Fort Ricasoli

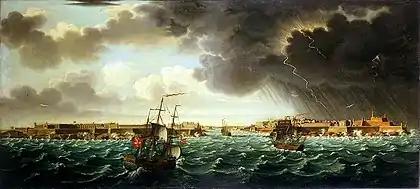
Painting showing the entrance to Malta's Grand Harbour in 1750, with Fort Ricasoli on the left and Fort Saint Elmo on the right

A small semi-circular battery which was known as "San Petronio Battery", and later as "Orsi battery", was built at Gallows' Point in 1602. On 18 January 1629, the Italian knight Alessandro Orsi financed the construction of a tower near the battery. It was officially called "Torre San Petronio", but it was commonly known as "Orsi Tower" or "Torri Teftef" by the locals. The name San Petronio was chosen during the rule of Grandmaster de Paola, and the name dell’Orso became much popular after the renovation of the battery itself apart from the building of the tower. It was also known as "Torre De Falcha" (Tower of the Gallows) in historic documents. Its exterior was plastered and painted with yellow ochre. The tower was designed by Bartolomeo Ganga. At this point the peninsula became known as "Punta dell'Orso".